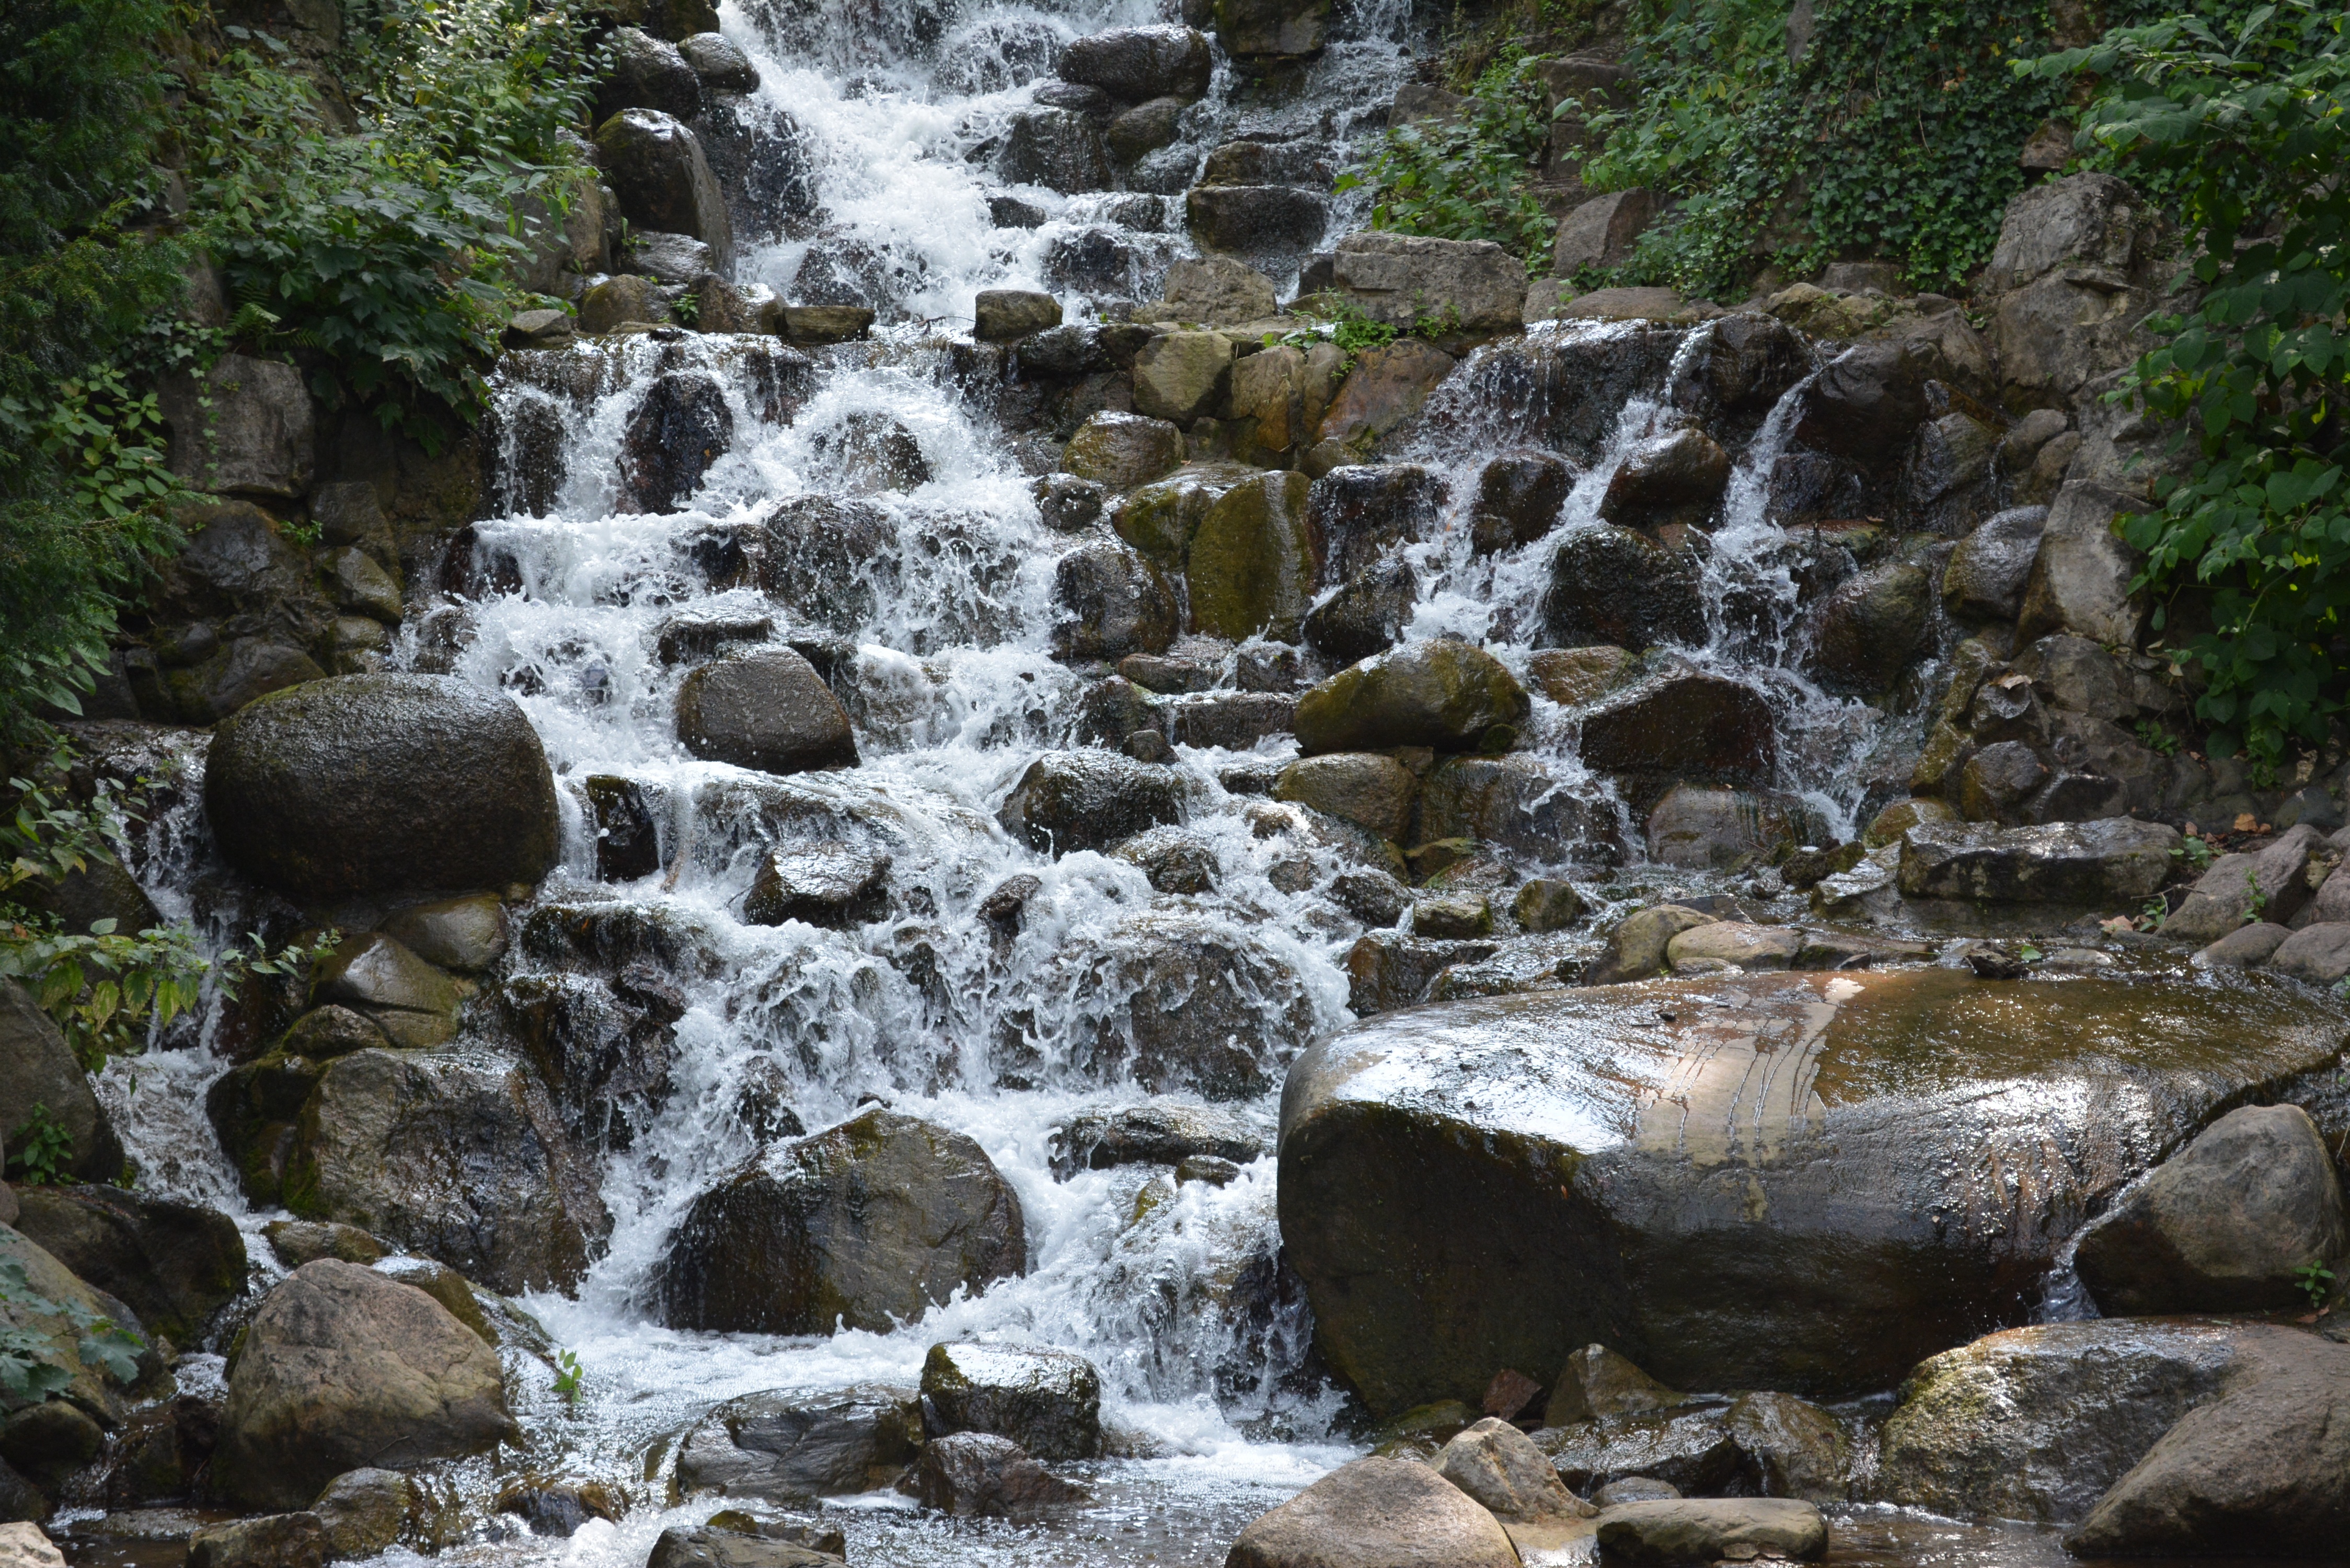
tree, water, nature, forest, rock, waterfall, river, summer, stream, rapid, body of water, hell, day, bach, water feature, watercourse, wadi